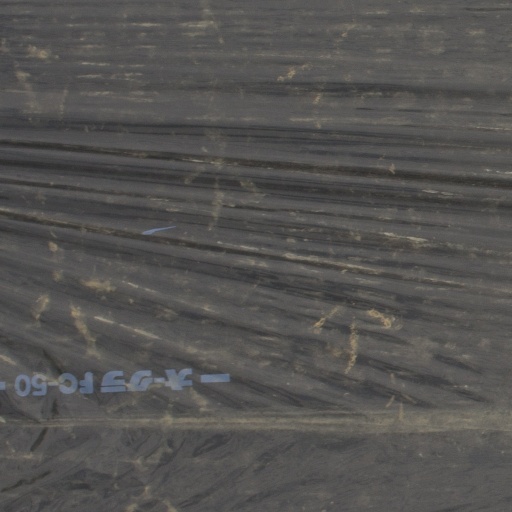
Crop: Jerusalem artichoke